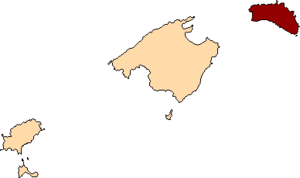
La circonscription électorale de Minorque est l'une des circonscriptions électorales insulaires espagnoles utilisées comme divisions électorales pour les élections générales espagnoles.
Les îles Baléares sont l'une des communautés autonomes d'Espagne.